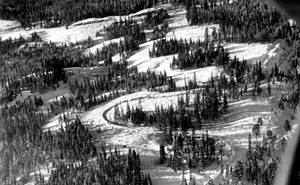
Korketrekkeren / Korketrekkeren blev ikke brugt under Vinter-OL 1952
Luftfoto af banen 1952
Korketrekkeren eller Korken er en kælkebakke i Oslo på ca. 2 500 meter, som går fra Frognerseteren Station til Midtstuen Station. Faldhøjden er på 255 meter. Kælkebakken bliver stort set klargjort hver morgen i vintersæsonen. Ansvarlig for vedligeholdelse er Oslo kommune. Nedenfor Midtstuen station er det også muligt at køre videre ned til Skådalen Station. Denne tur kræver imidlertid krydsning af et boligområde og en bilvej.